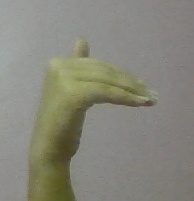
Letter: khaa